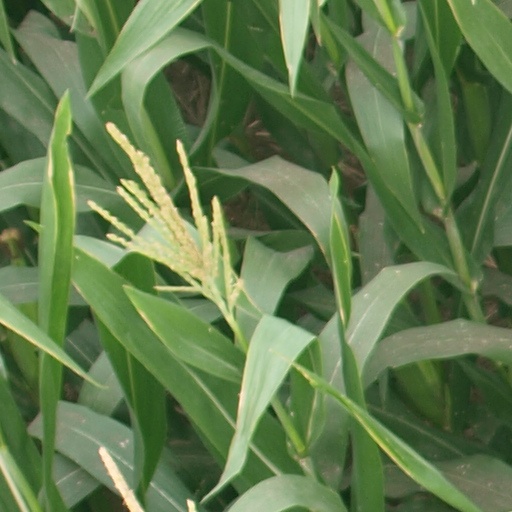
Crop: maize; corn